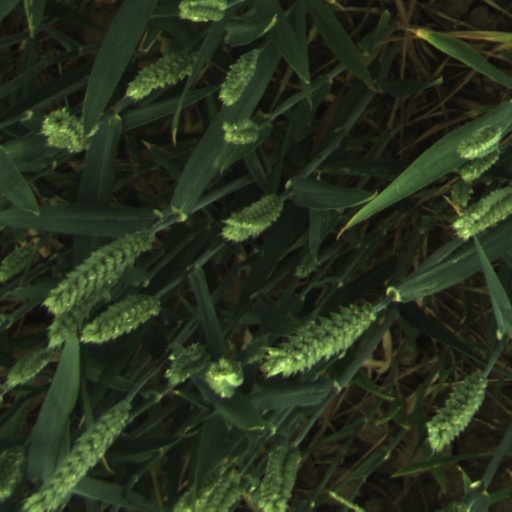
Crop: wheat